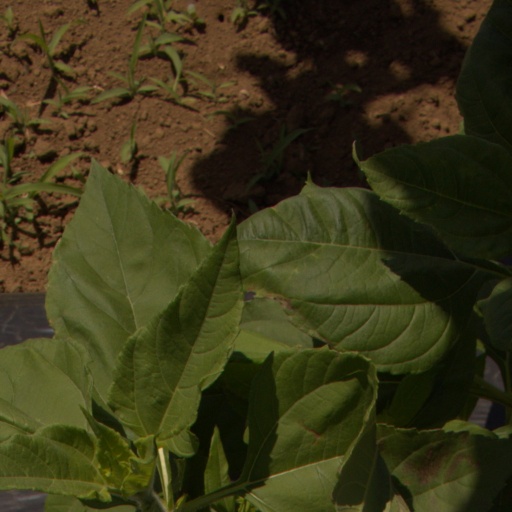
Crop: Jerusalem artichoke